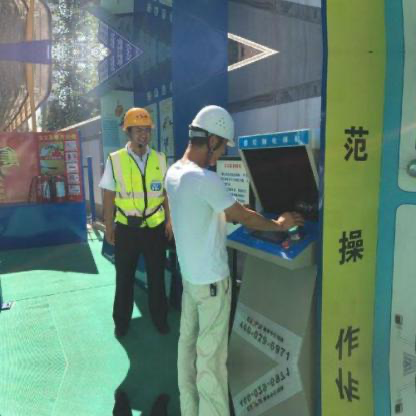
Objects in the image:
label: helmet
label: helmet